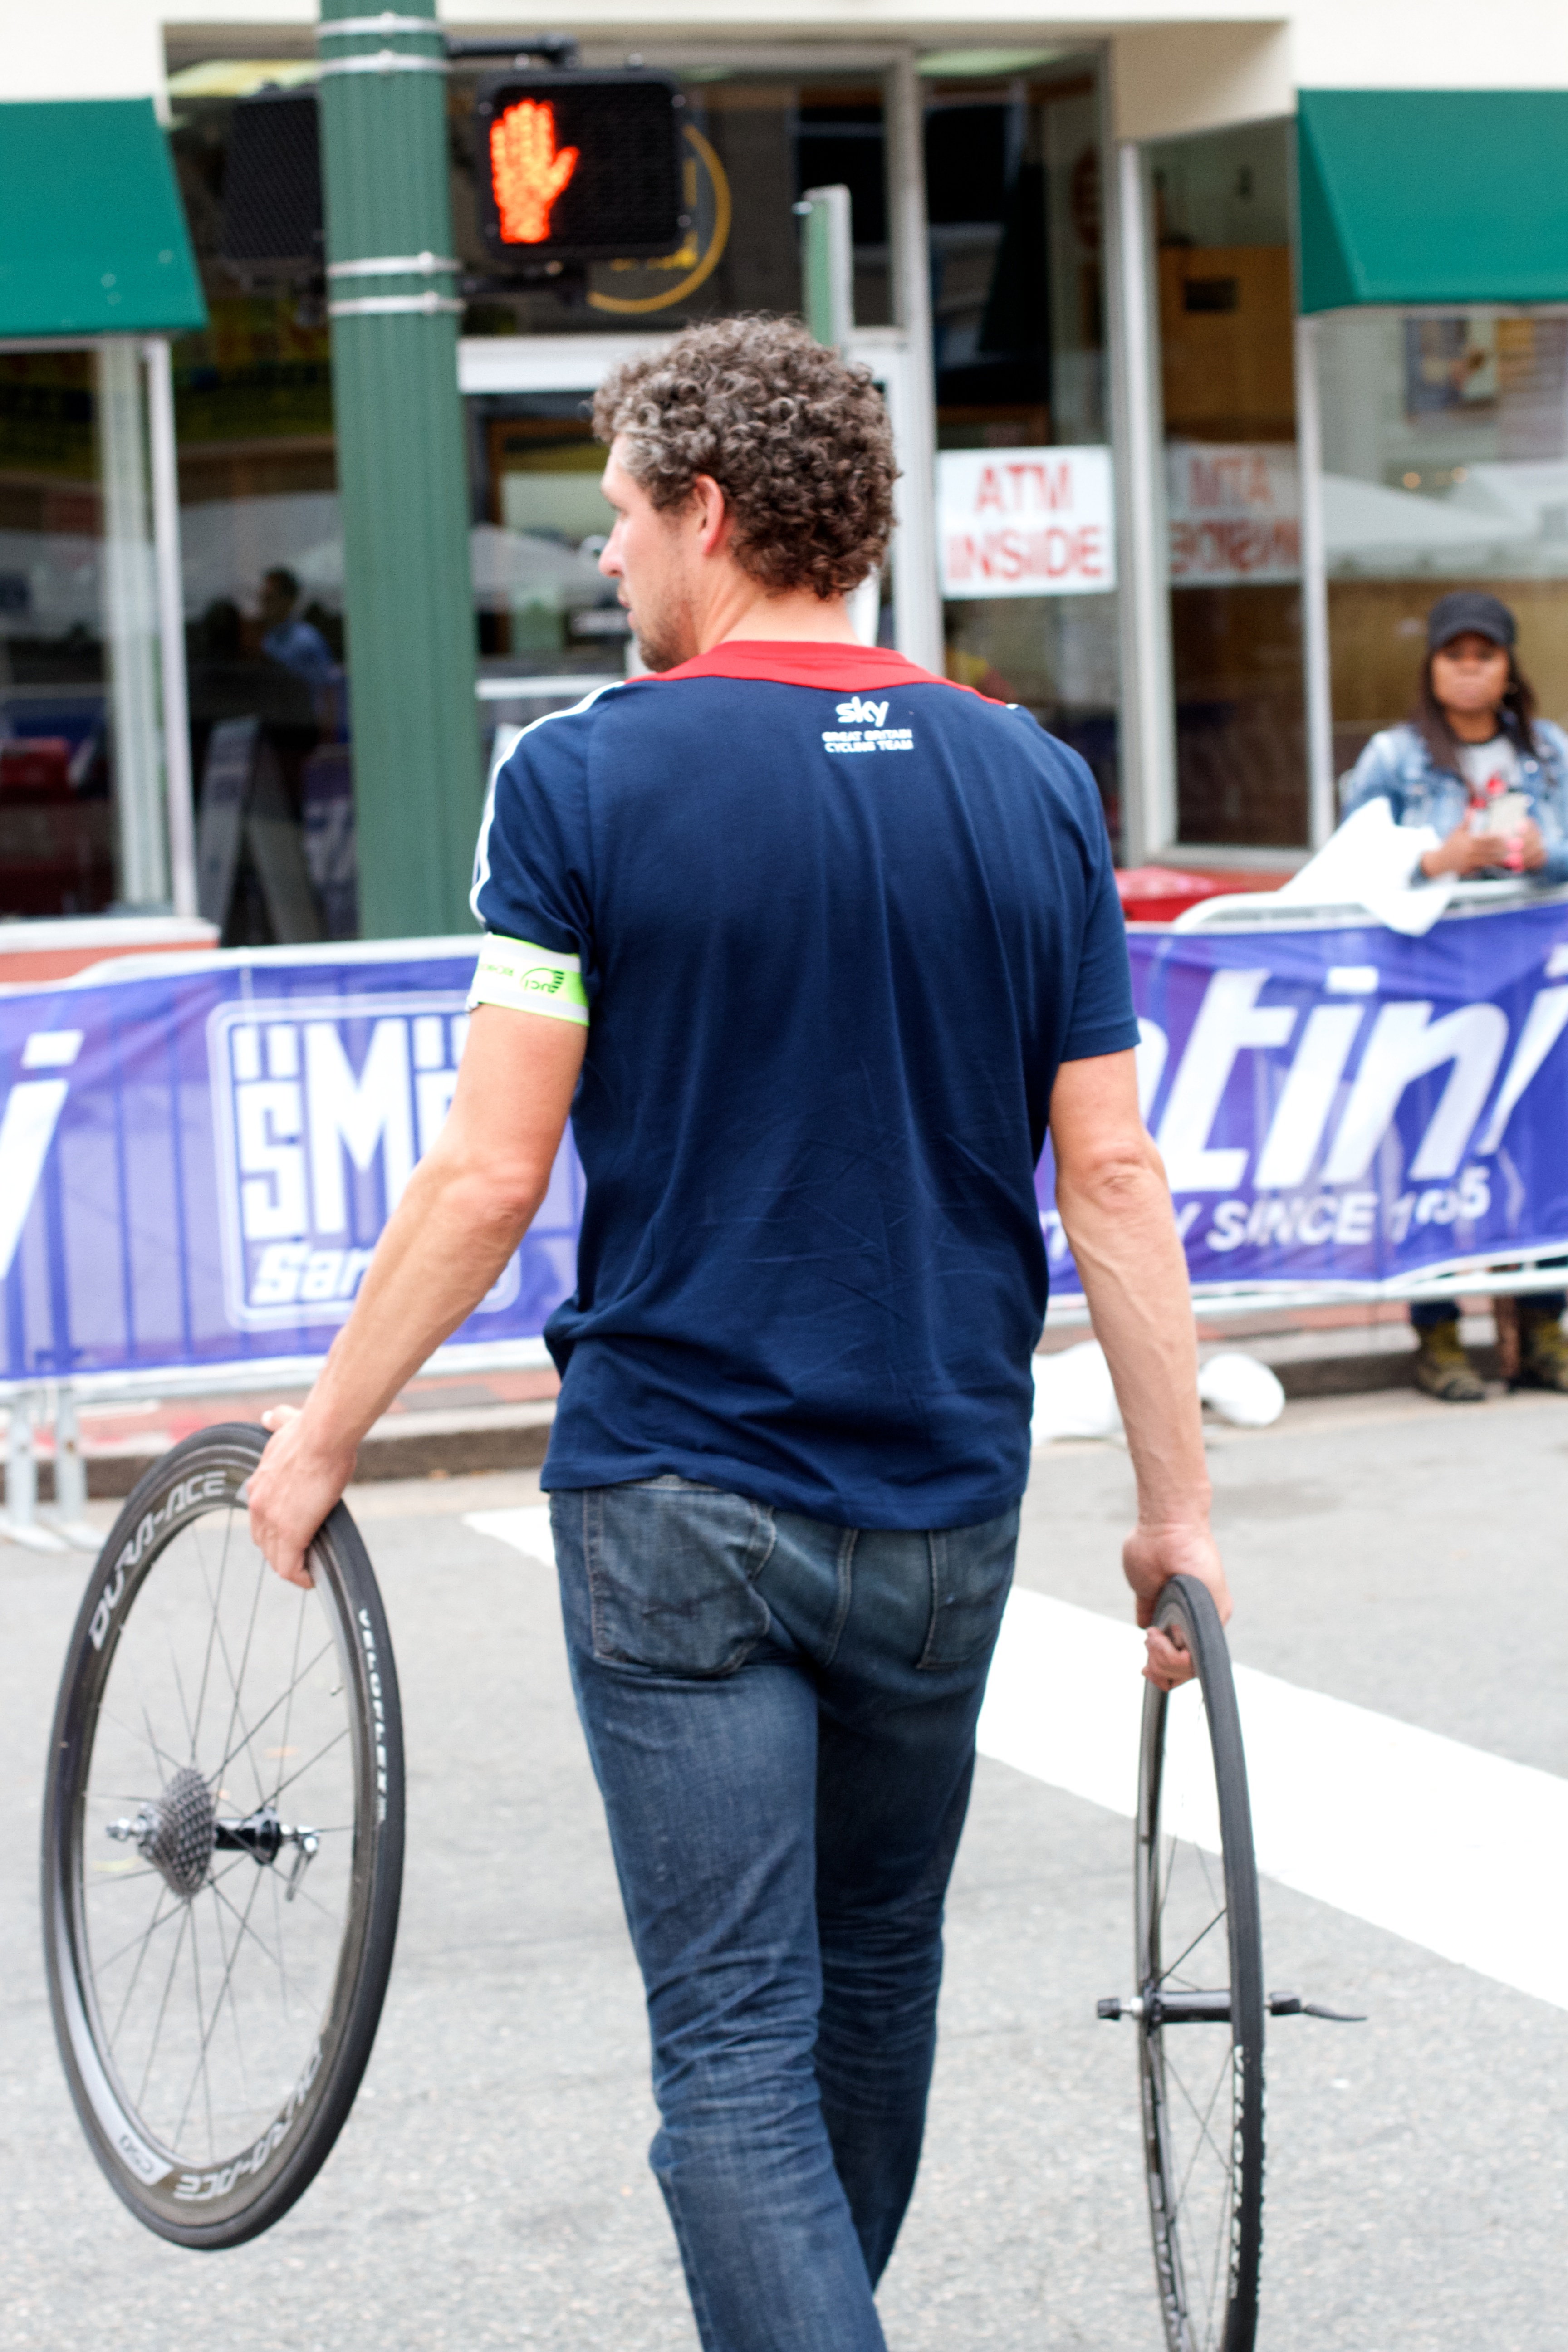
vehicle, cycling, vcubrb, endurance sports